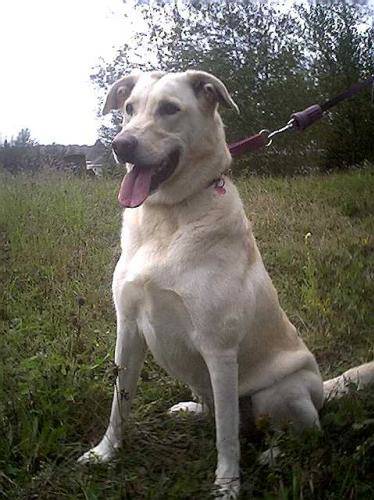
Label: dog